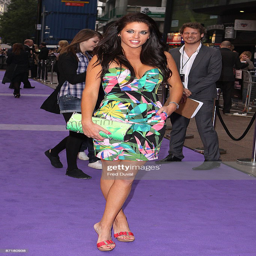
model at the premiere of person .